Polymer capacitor

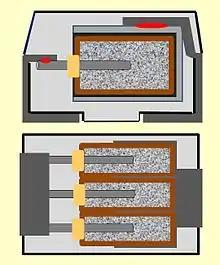
The multi-anode construction has several sintered tantalum anodes which are connected in parallel, whereby both ESR and ESL will be reduced.

Lowering ESR and ESL remains a major research and development objective for all polymer capacitors. Some constructive measures can have also a major impact on the electrical parameters of capacitors. Smaller ESR values can be achieved for example by parallel connection of several conventional capacitor cells in one case. Three parallel capacitors with an ESR of 60 mΩ each have a resulting ESR of 20 mΩ. This technology is called "multi-anode" construction and is used in very low ESR polymer tantalum capacitors. In this construction up to six individual anodes in one case are connected. This design is offered as polymer tantalum chip capacitors as well as lower expensive tantalum chip capacitors with MnO electrolyte. Multi-anode polymer tantalum capacitors have ESR values on the single-digit milliohm range.